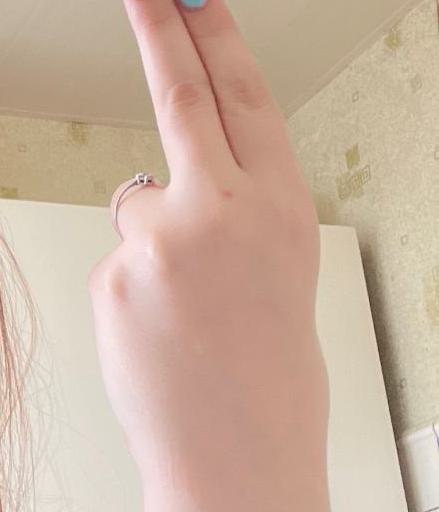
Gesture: two_up_inverted